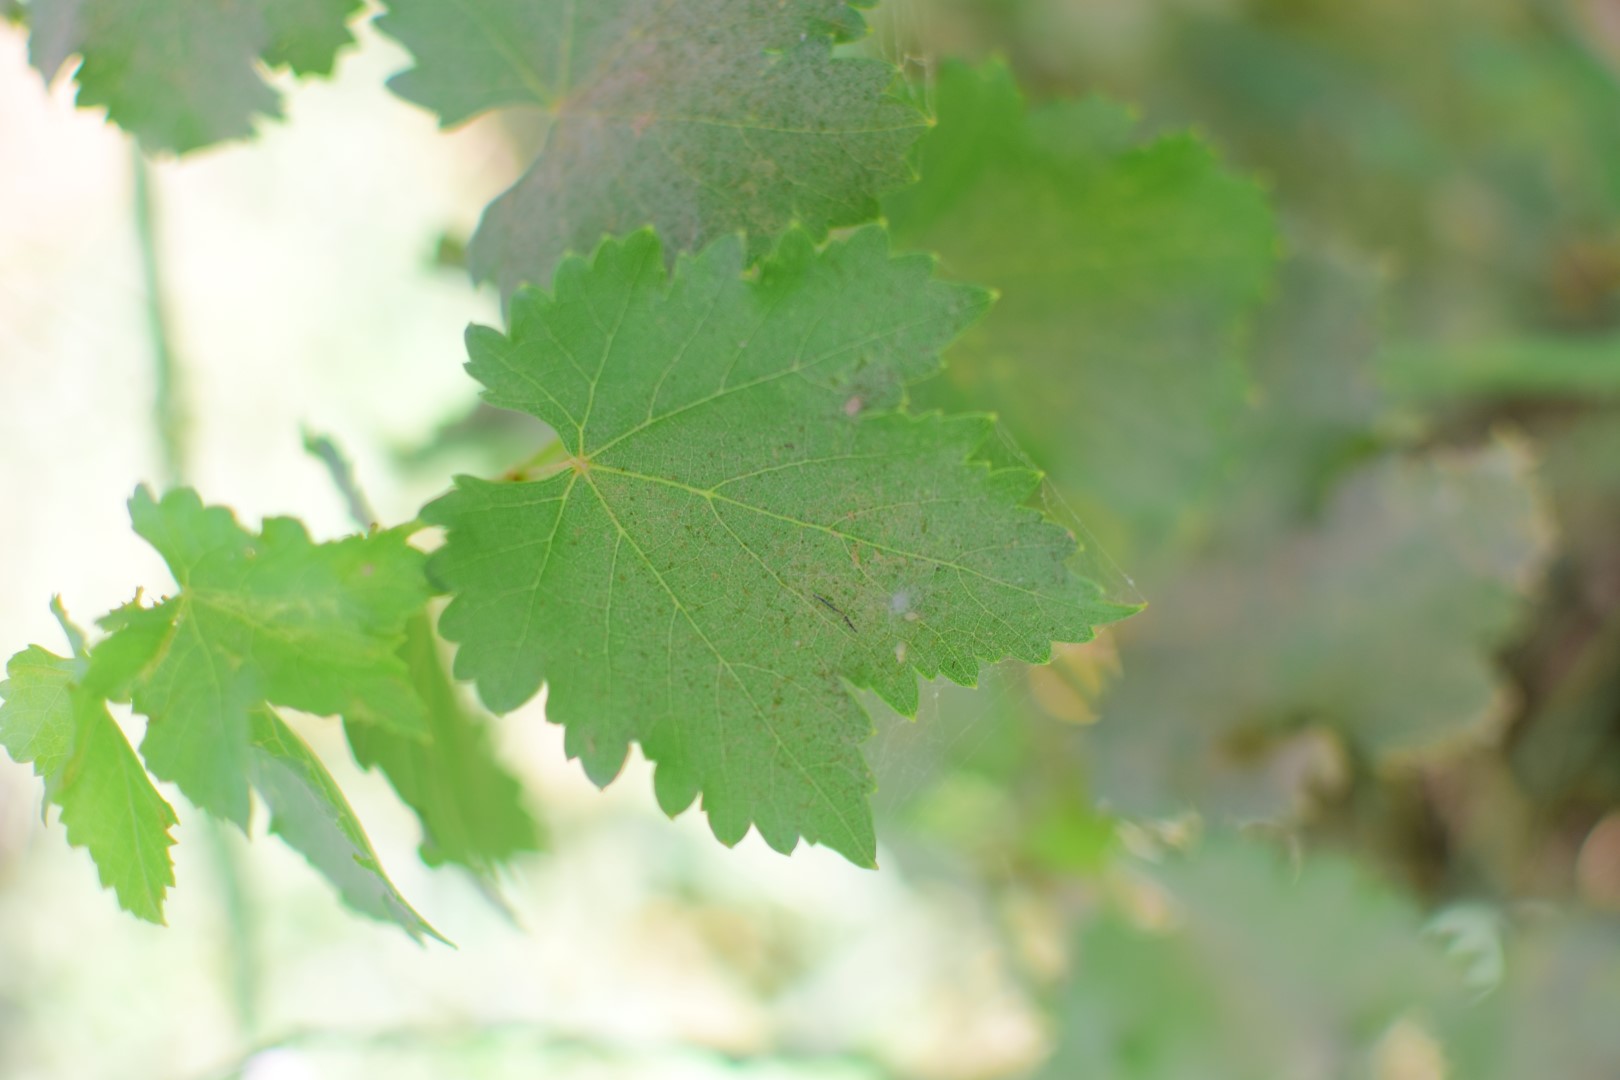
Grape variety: Deas Al-Annz